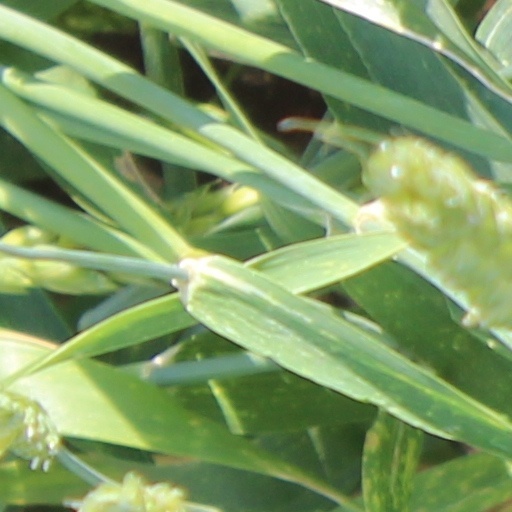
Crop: wheat